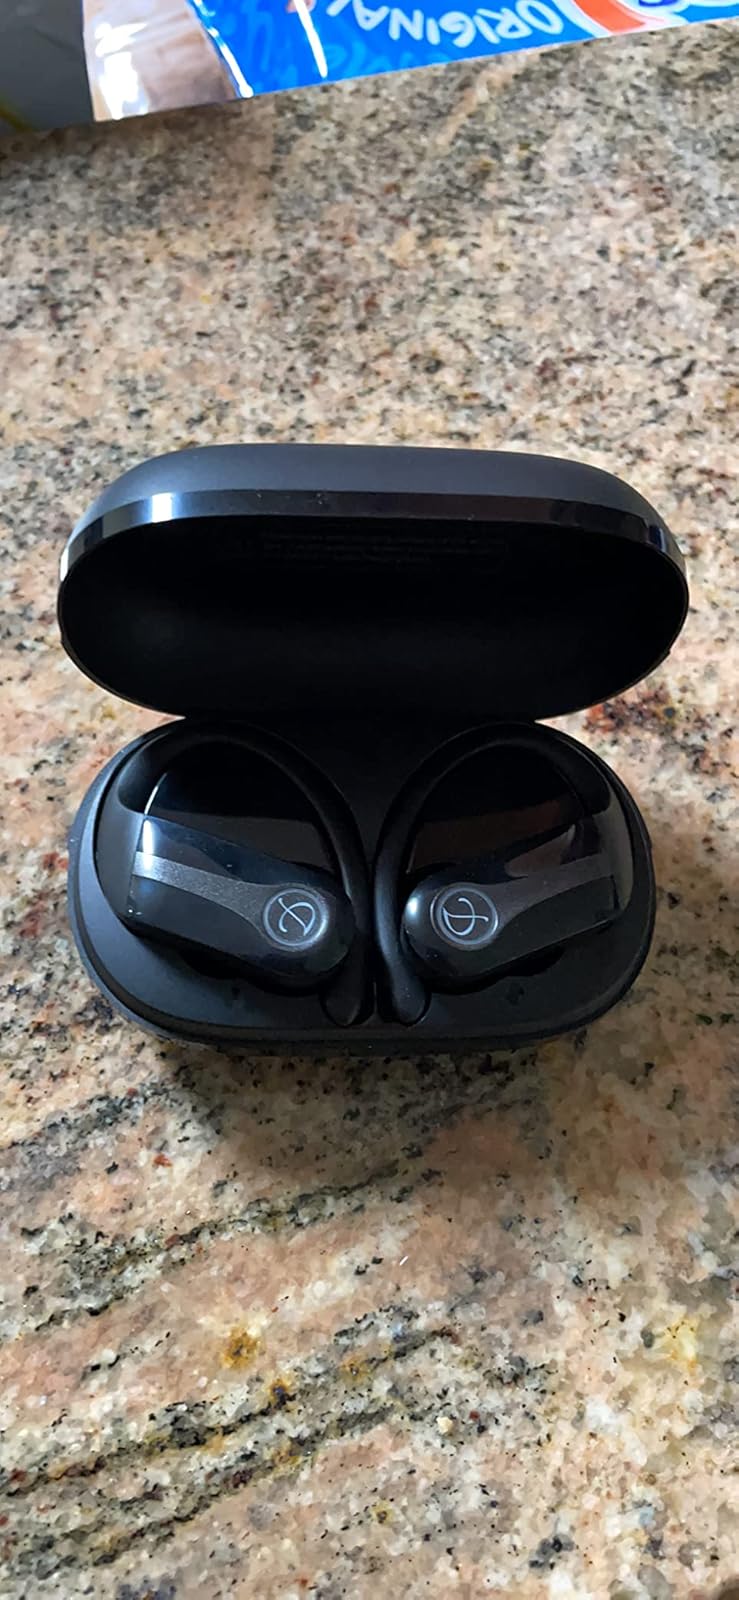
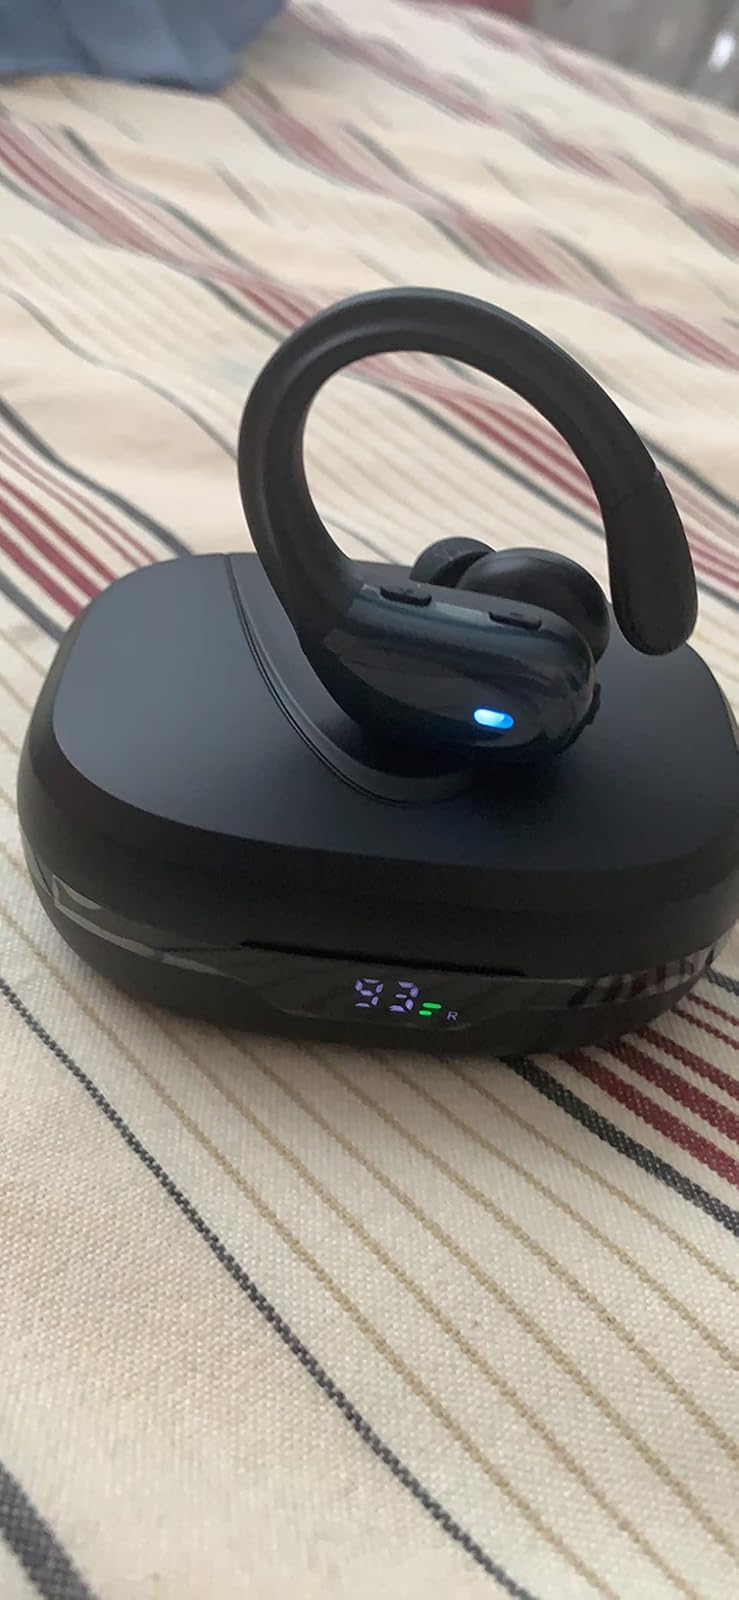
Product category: earbuds
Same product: no